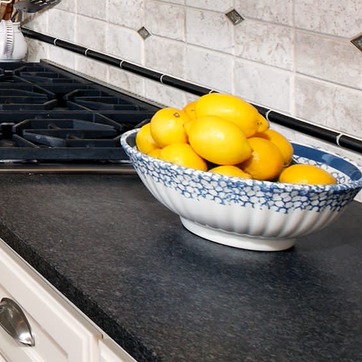
Material: ceramic